Yamaha SRX

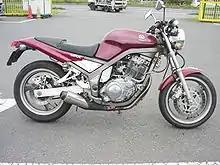
1990 Yamaha SRX400

In Japan, the SRX was sold with a reduced displacement of 400 cc for tax reasons, or 608 cc. Also, these models featured an oil cooler. From 1988, the 2NX model was sold, which featured a 17-inch front wheel and single 320 mm brake disc. There was also an SRX250 on the Japanese market, although this differed somewhat in the presence of a headlight fairing and electric start.